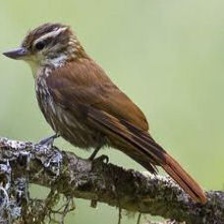
Species: GREAT XENOPS
Scientific name: MEGAXENOPS PARNAGUAE